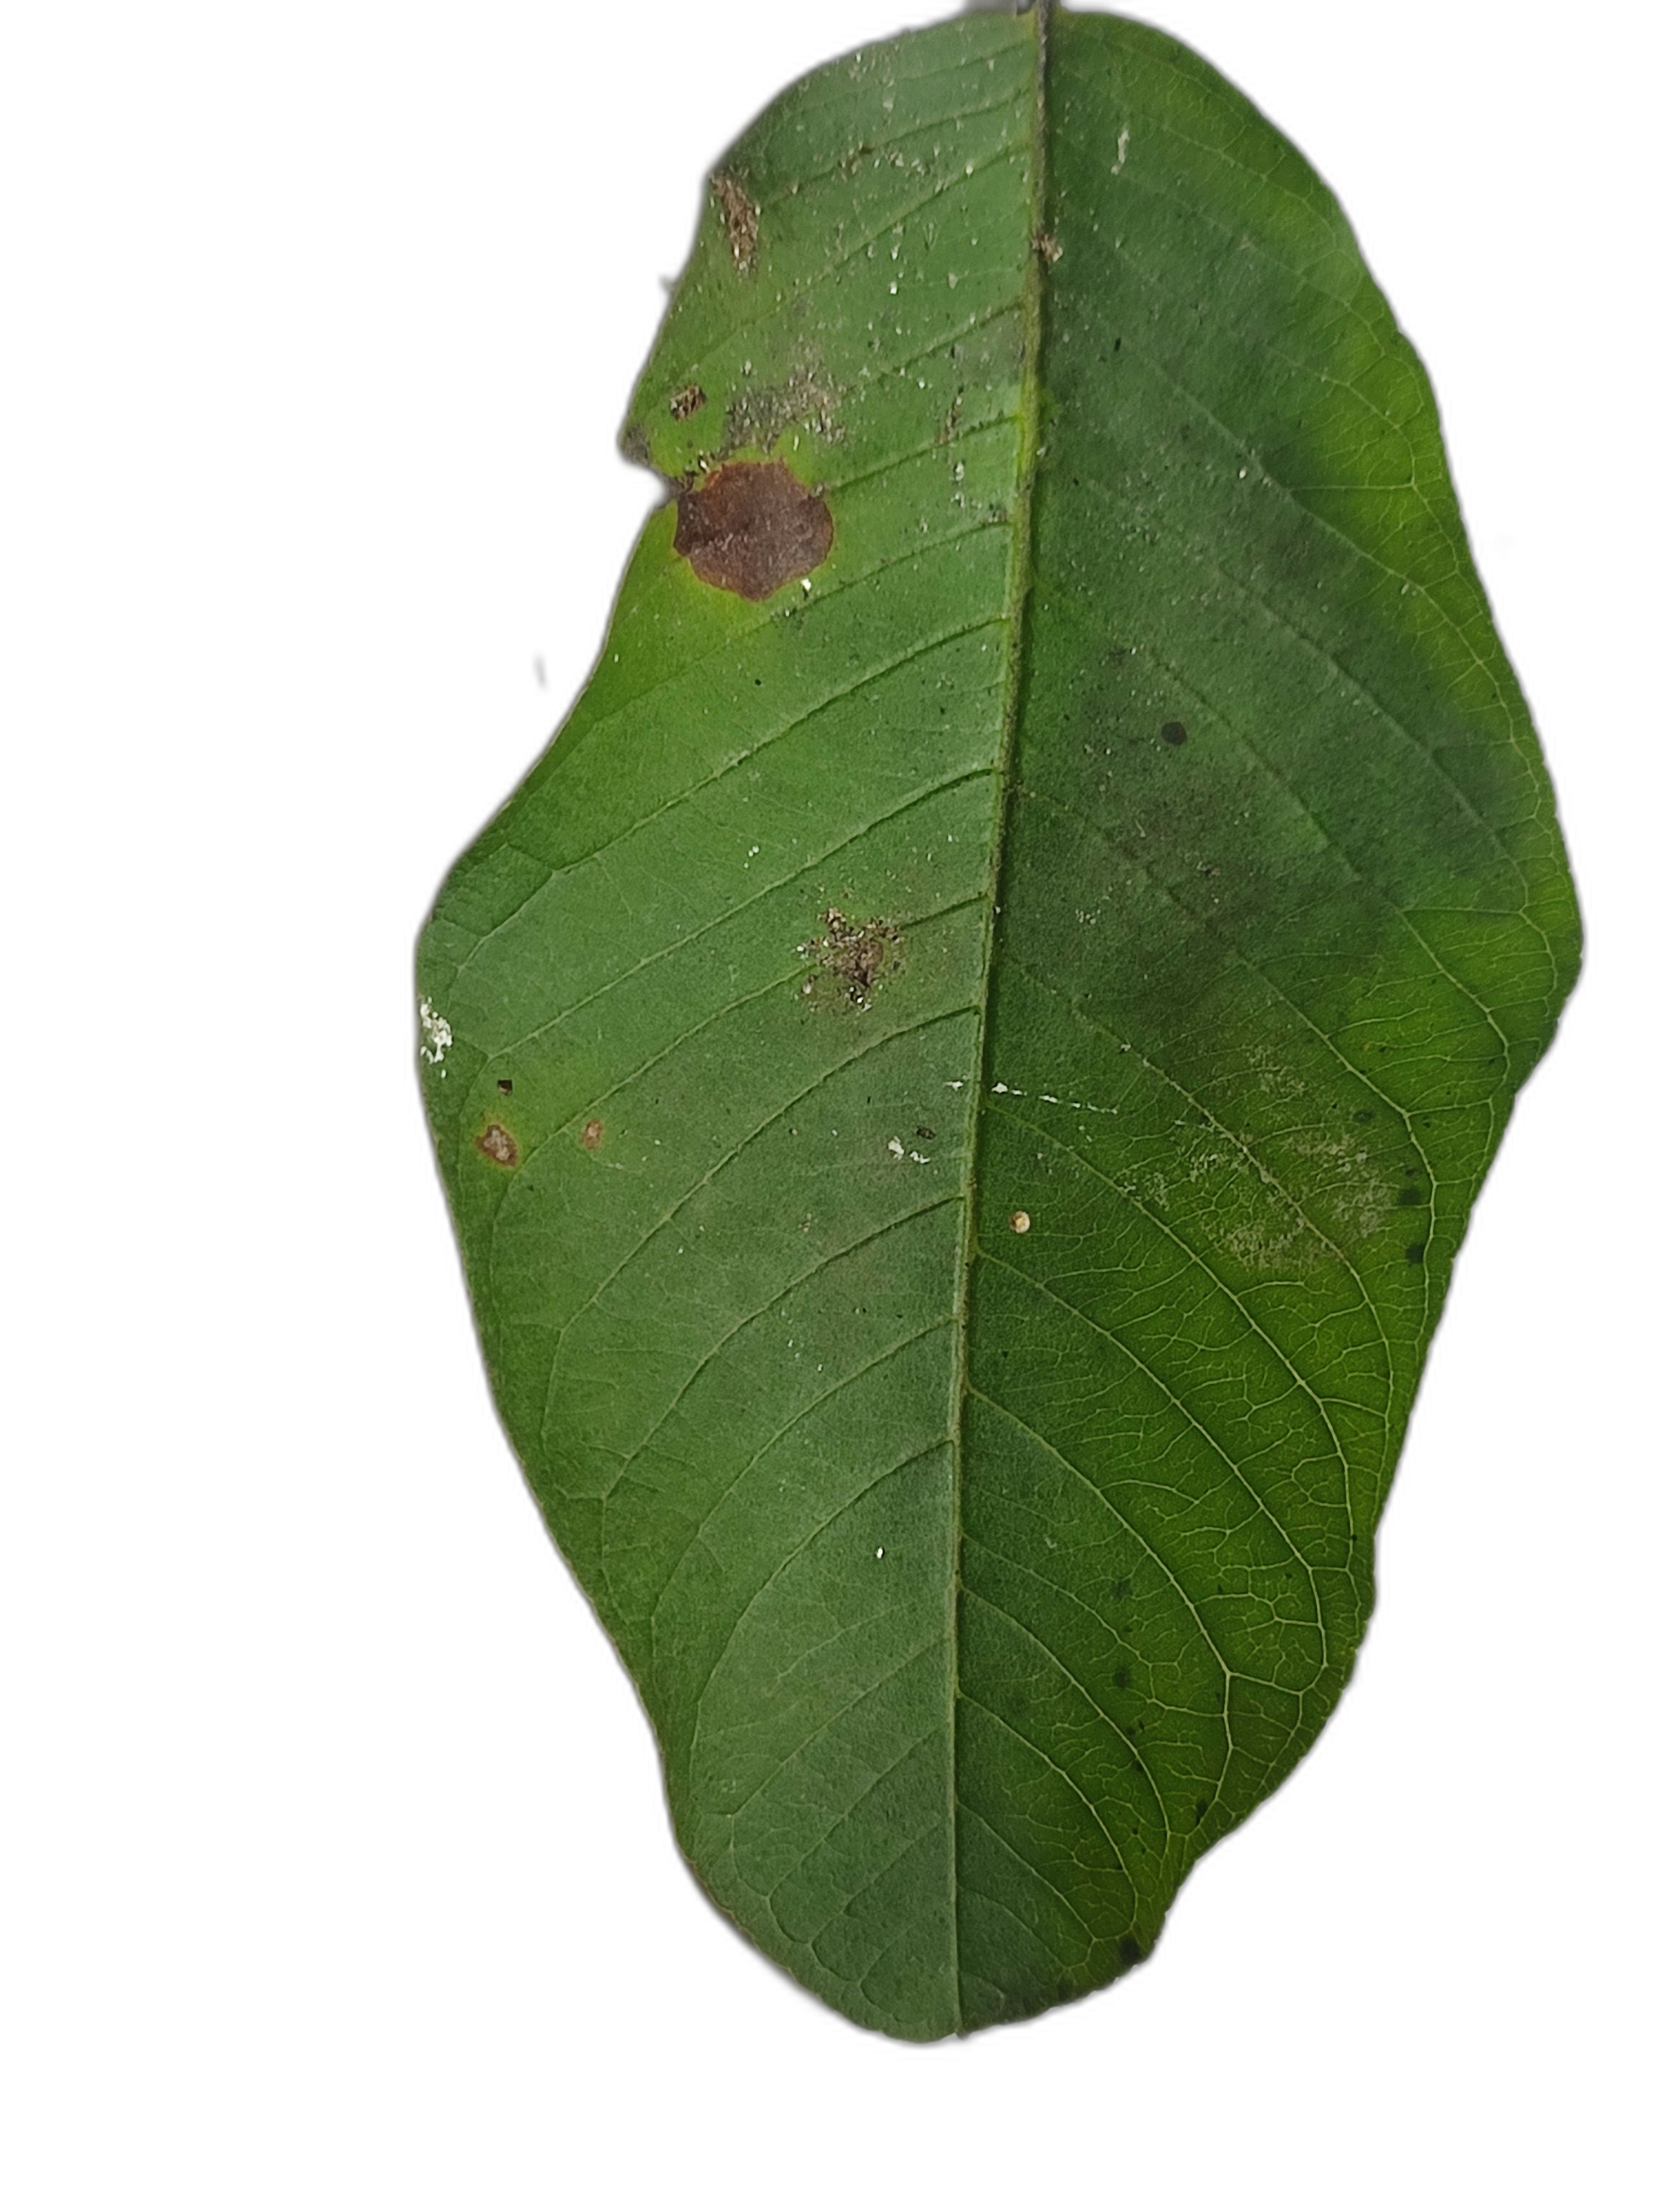
Plant part: leaf
Disease: Dot